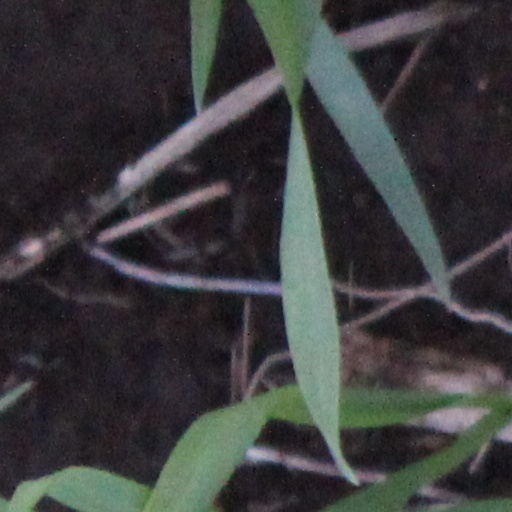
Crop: wheat